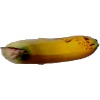
Label: banana_lady_finger